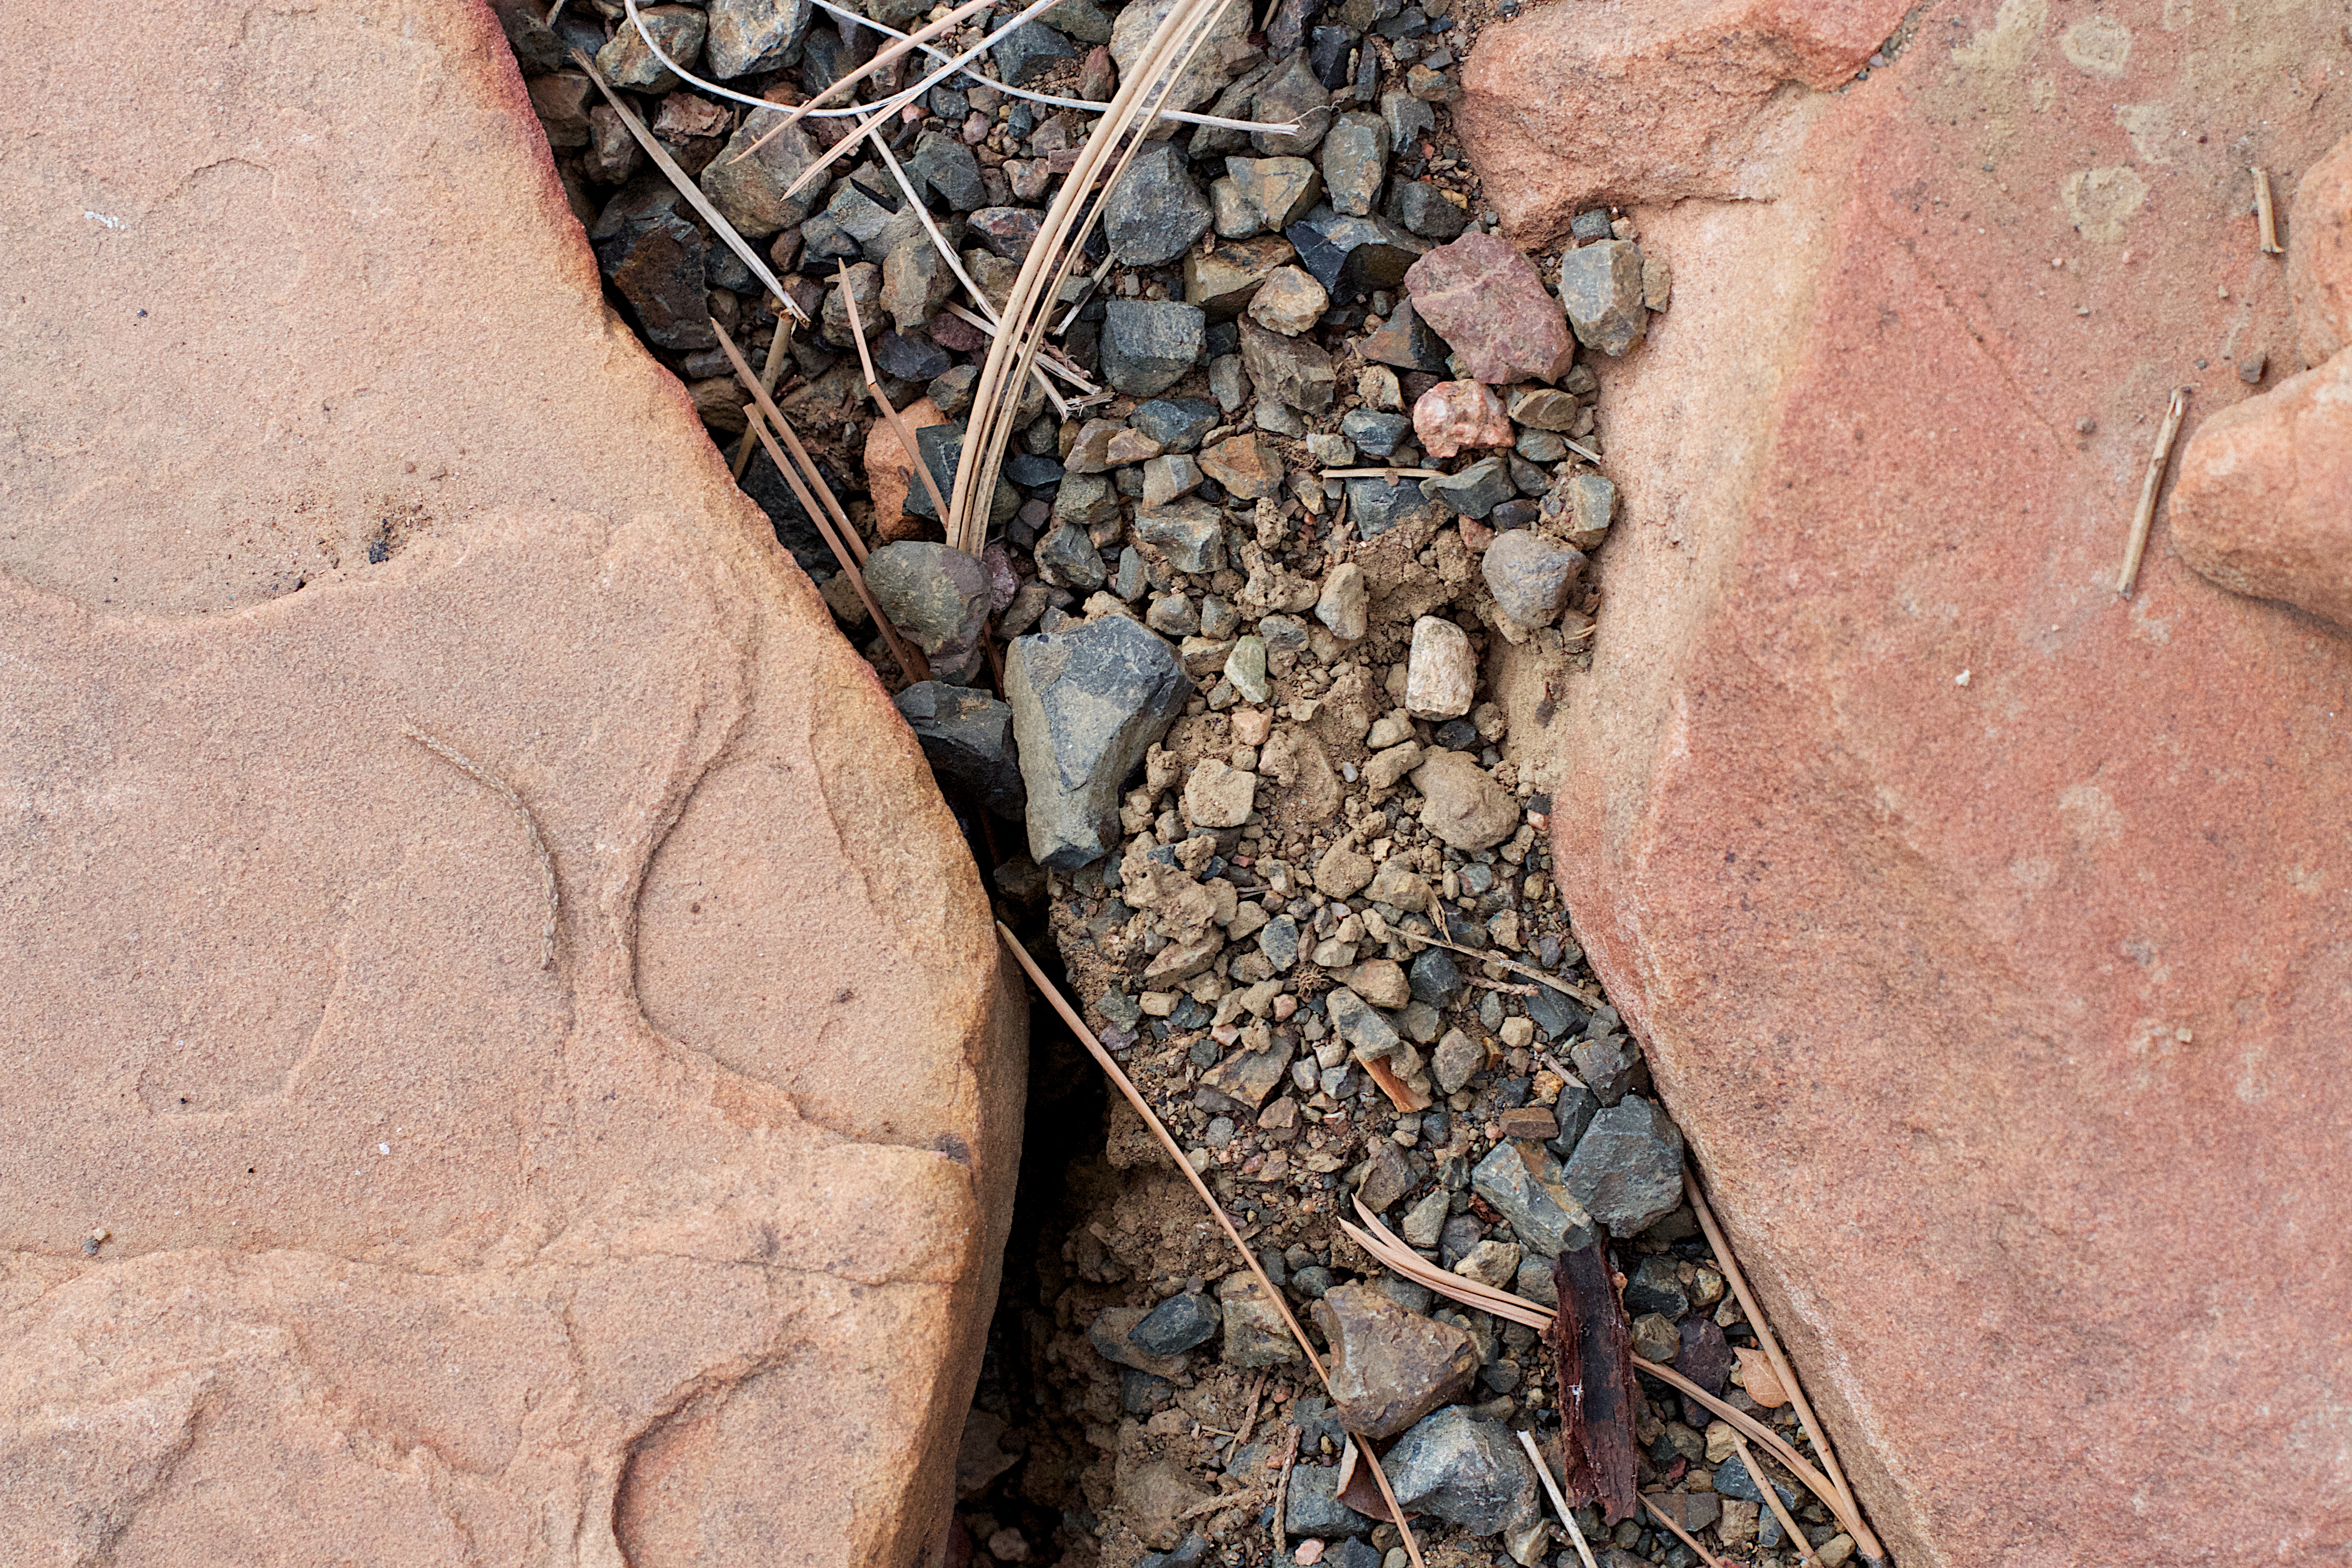
rock, wood, wall, soil, brick, material, geology, visiontext0564, visionoutdoor0733, ancient history